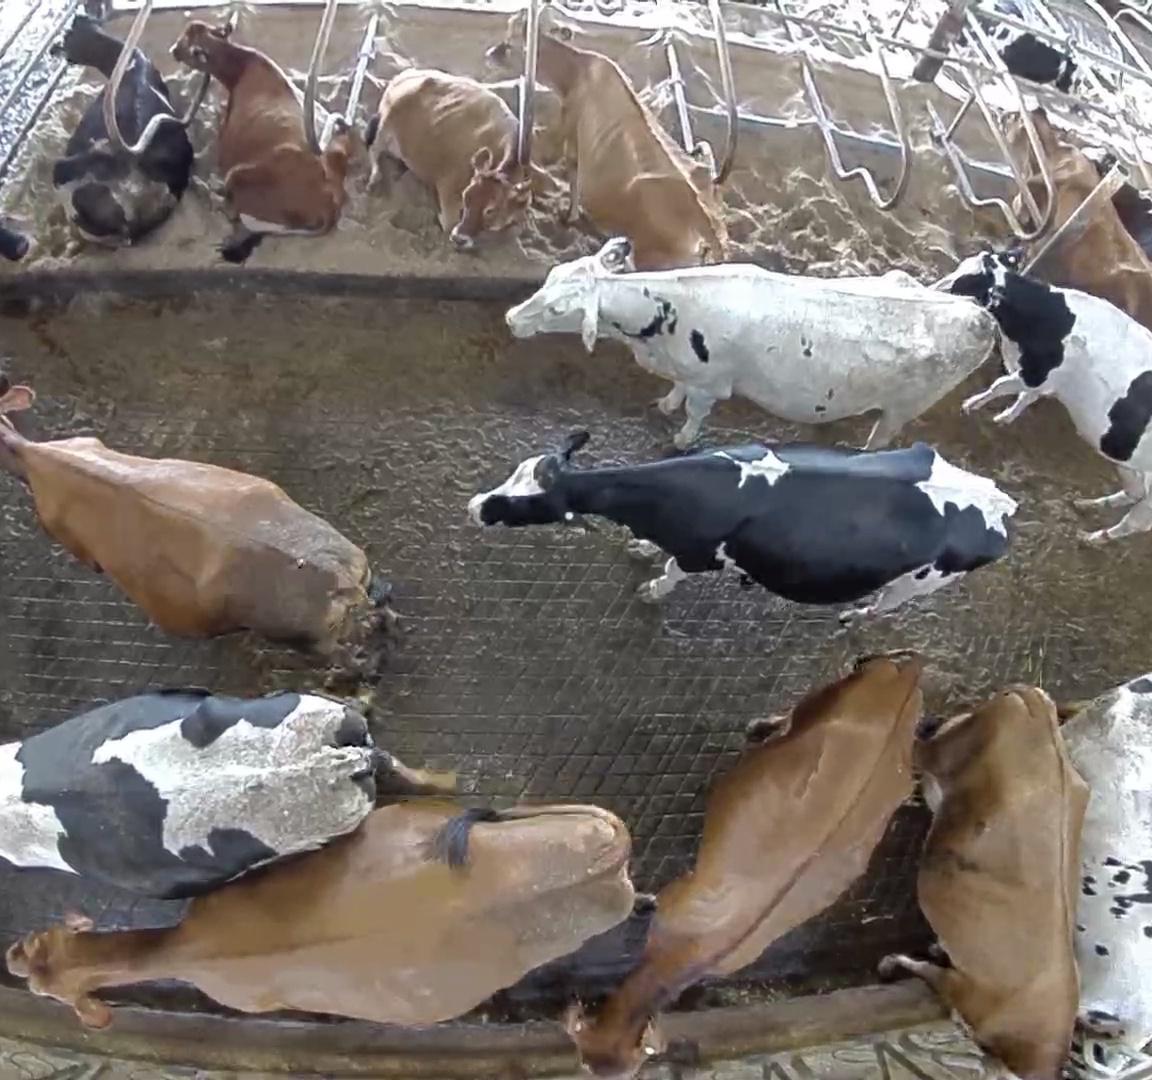
Number of cows: 17